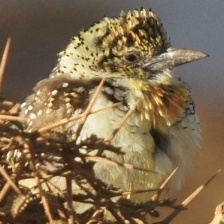
Species: D-ARNAUDS BARBET
Scientific name: TRACHYPHONUS DARNAUDII